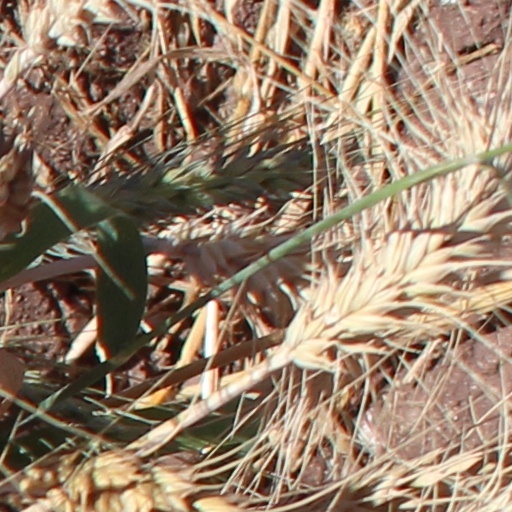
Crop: wheat